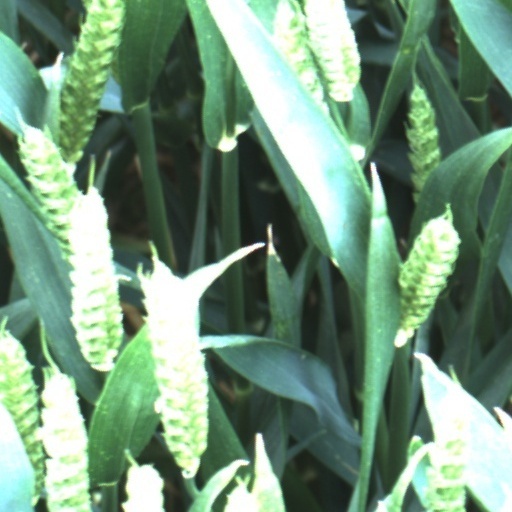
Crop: wheat